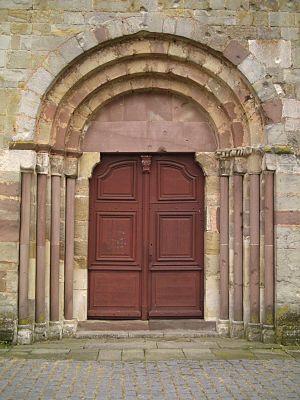
Marsal 57 France, Porche de la collégiale Saint-Léger
La collégiale Saint-Léger se situe dans la commune française de Marsal, dans le département de la Moselle. Initialement de style roman, elle a connu plusieurs modifications importantes jusqu'à nos jours.